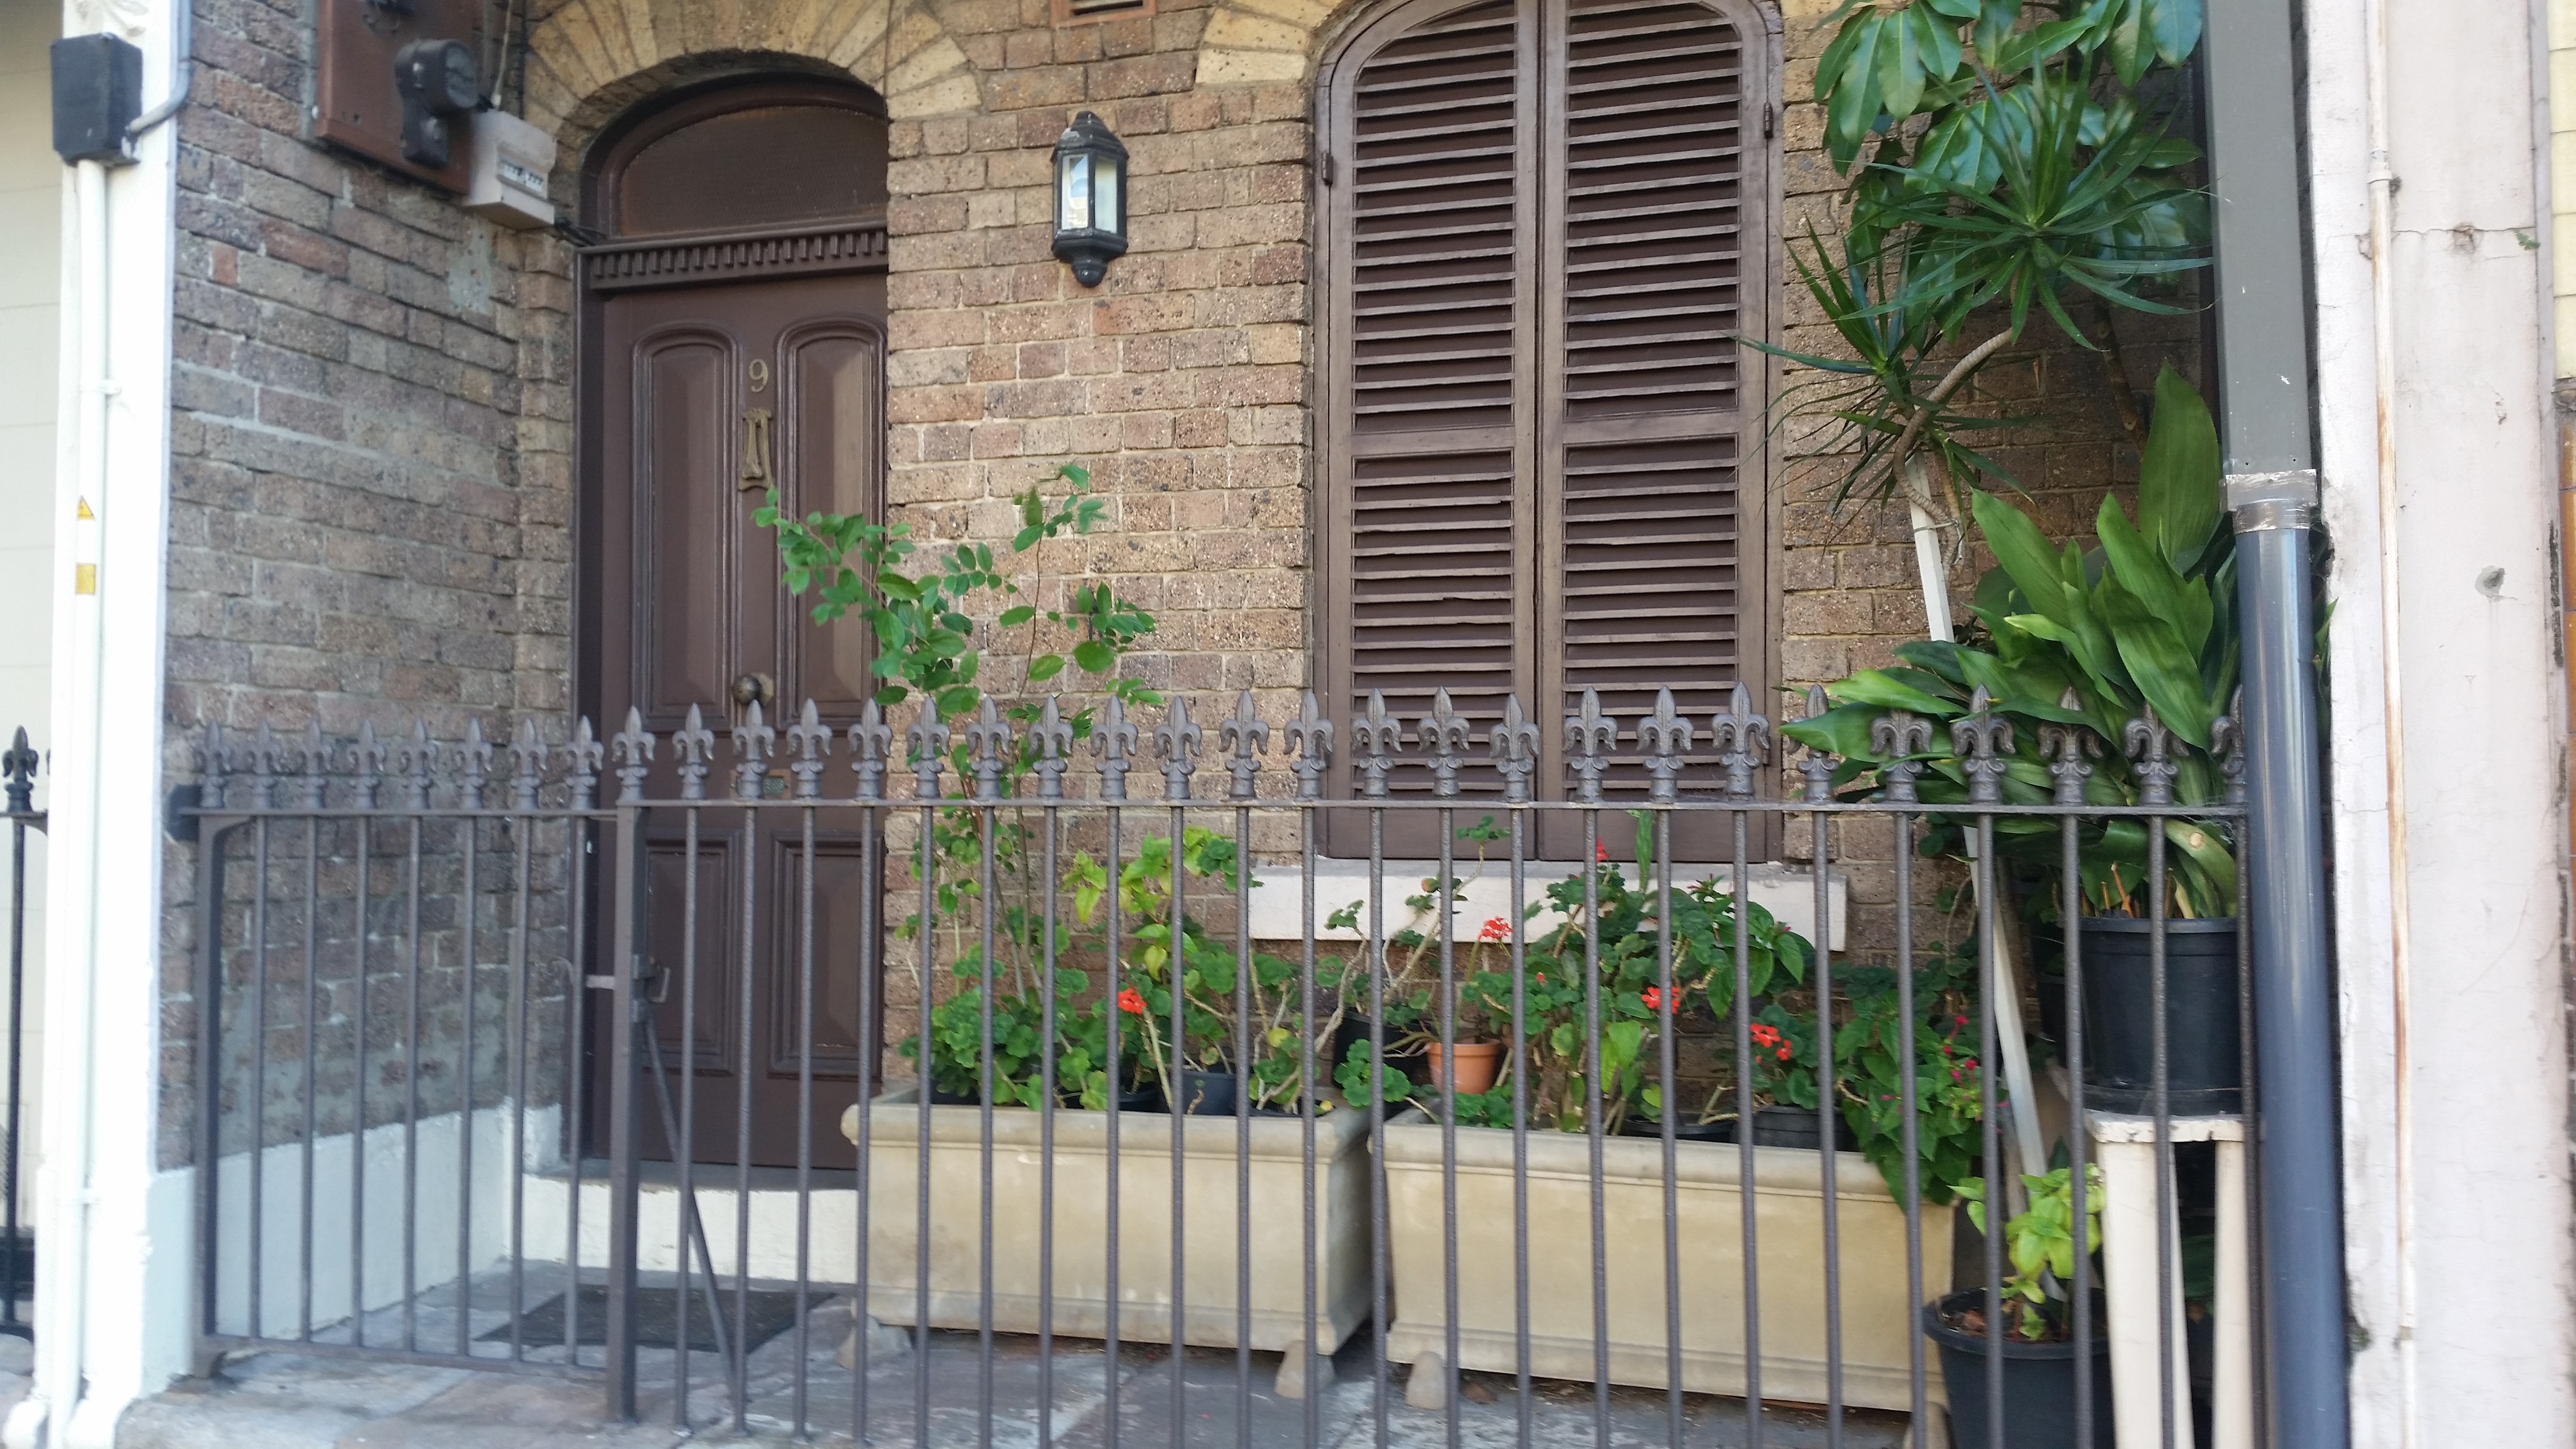
window, home, porch, balcony, cottage, facade, property, gate, door, courtyard, estate, real estate